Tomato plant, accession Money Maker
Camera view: vertical (180 deg); turntable rotation: 240 degrees
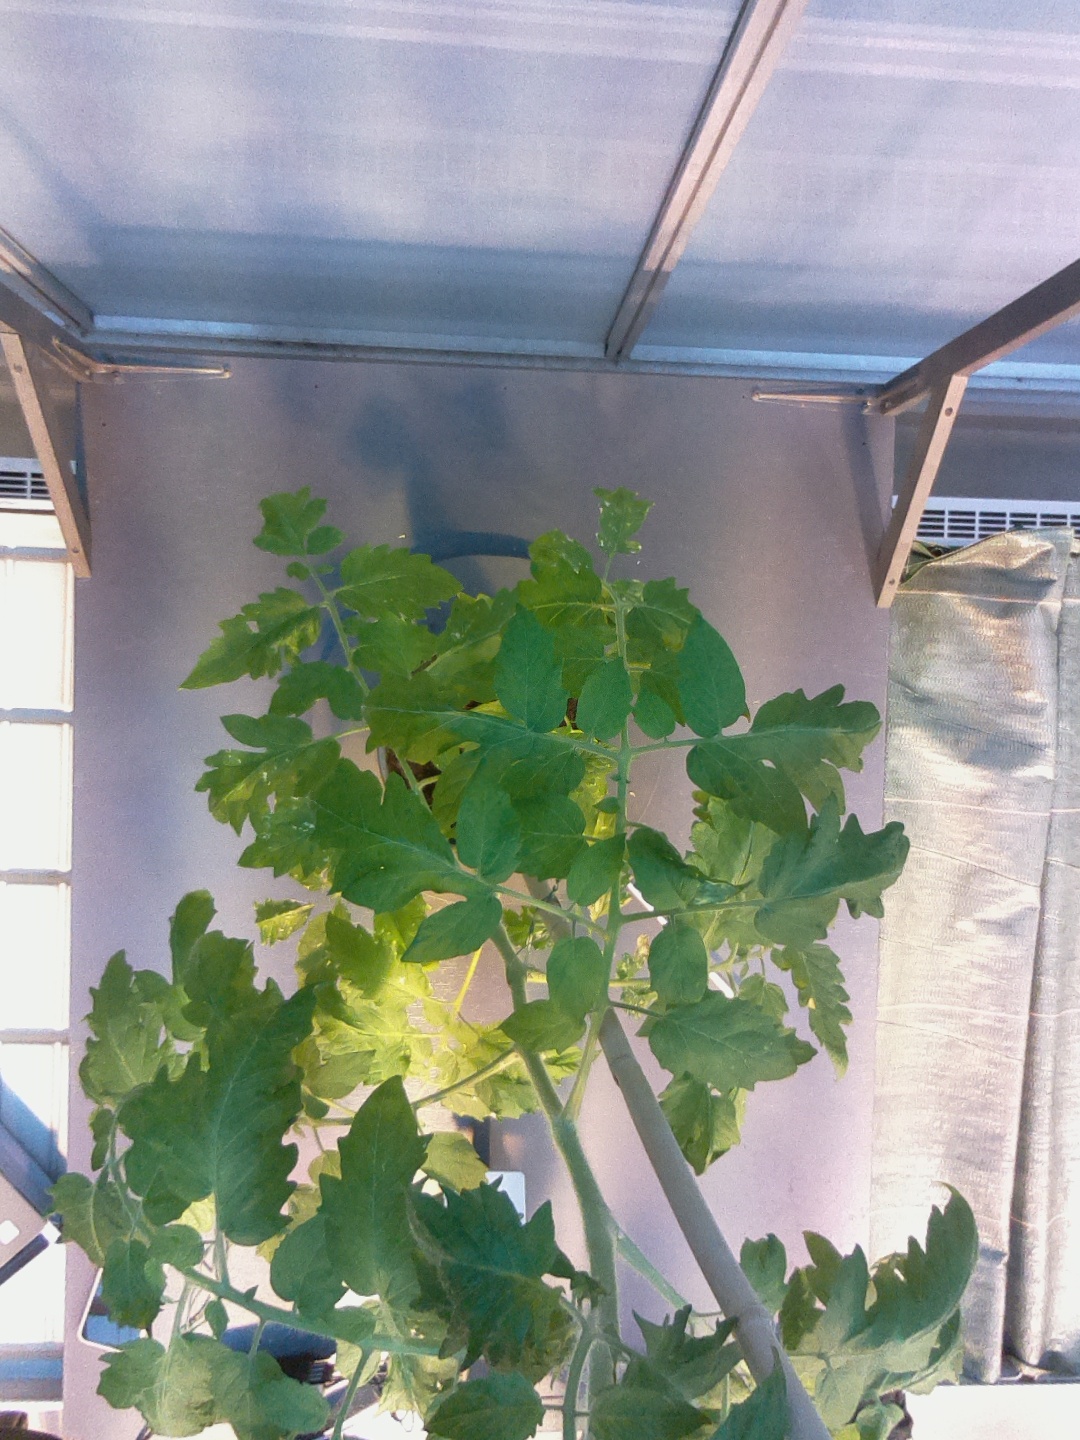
BBCH growth stage 21: 10%-20% Side shoots formed